Charles Hendry

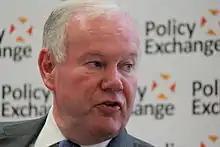
Hendry speaking in 2013

In September 2006, Hendry became a Patron of the Tory Reform Group. Hendry was a Shadow Minister of State for Energy and Climate Change from October 2008. He became Minister of State for Energy and Climate Change in May 2010 before being replaced by John Hayes in September 2012. Five months later he was announced as the new Chairman of Forewind, the offshore wind farms joint venture, replacing Lord Deben who had resigned the chairmanship in September 2012 when he became Chair of the Committee on Climate Change.